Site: brandenburg
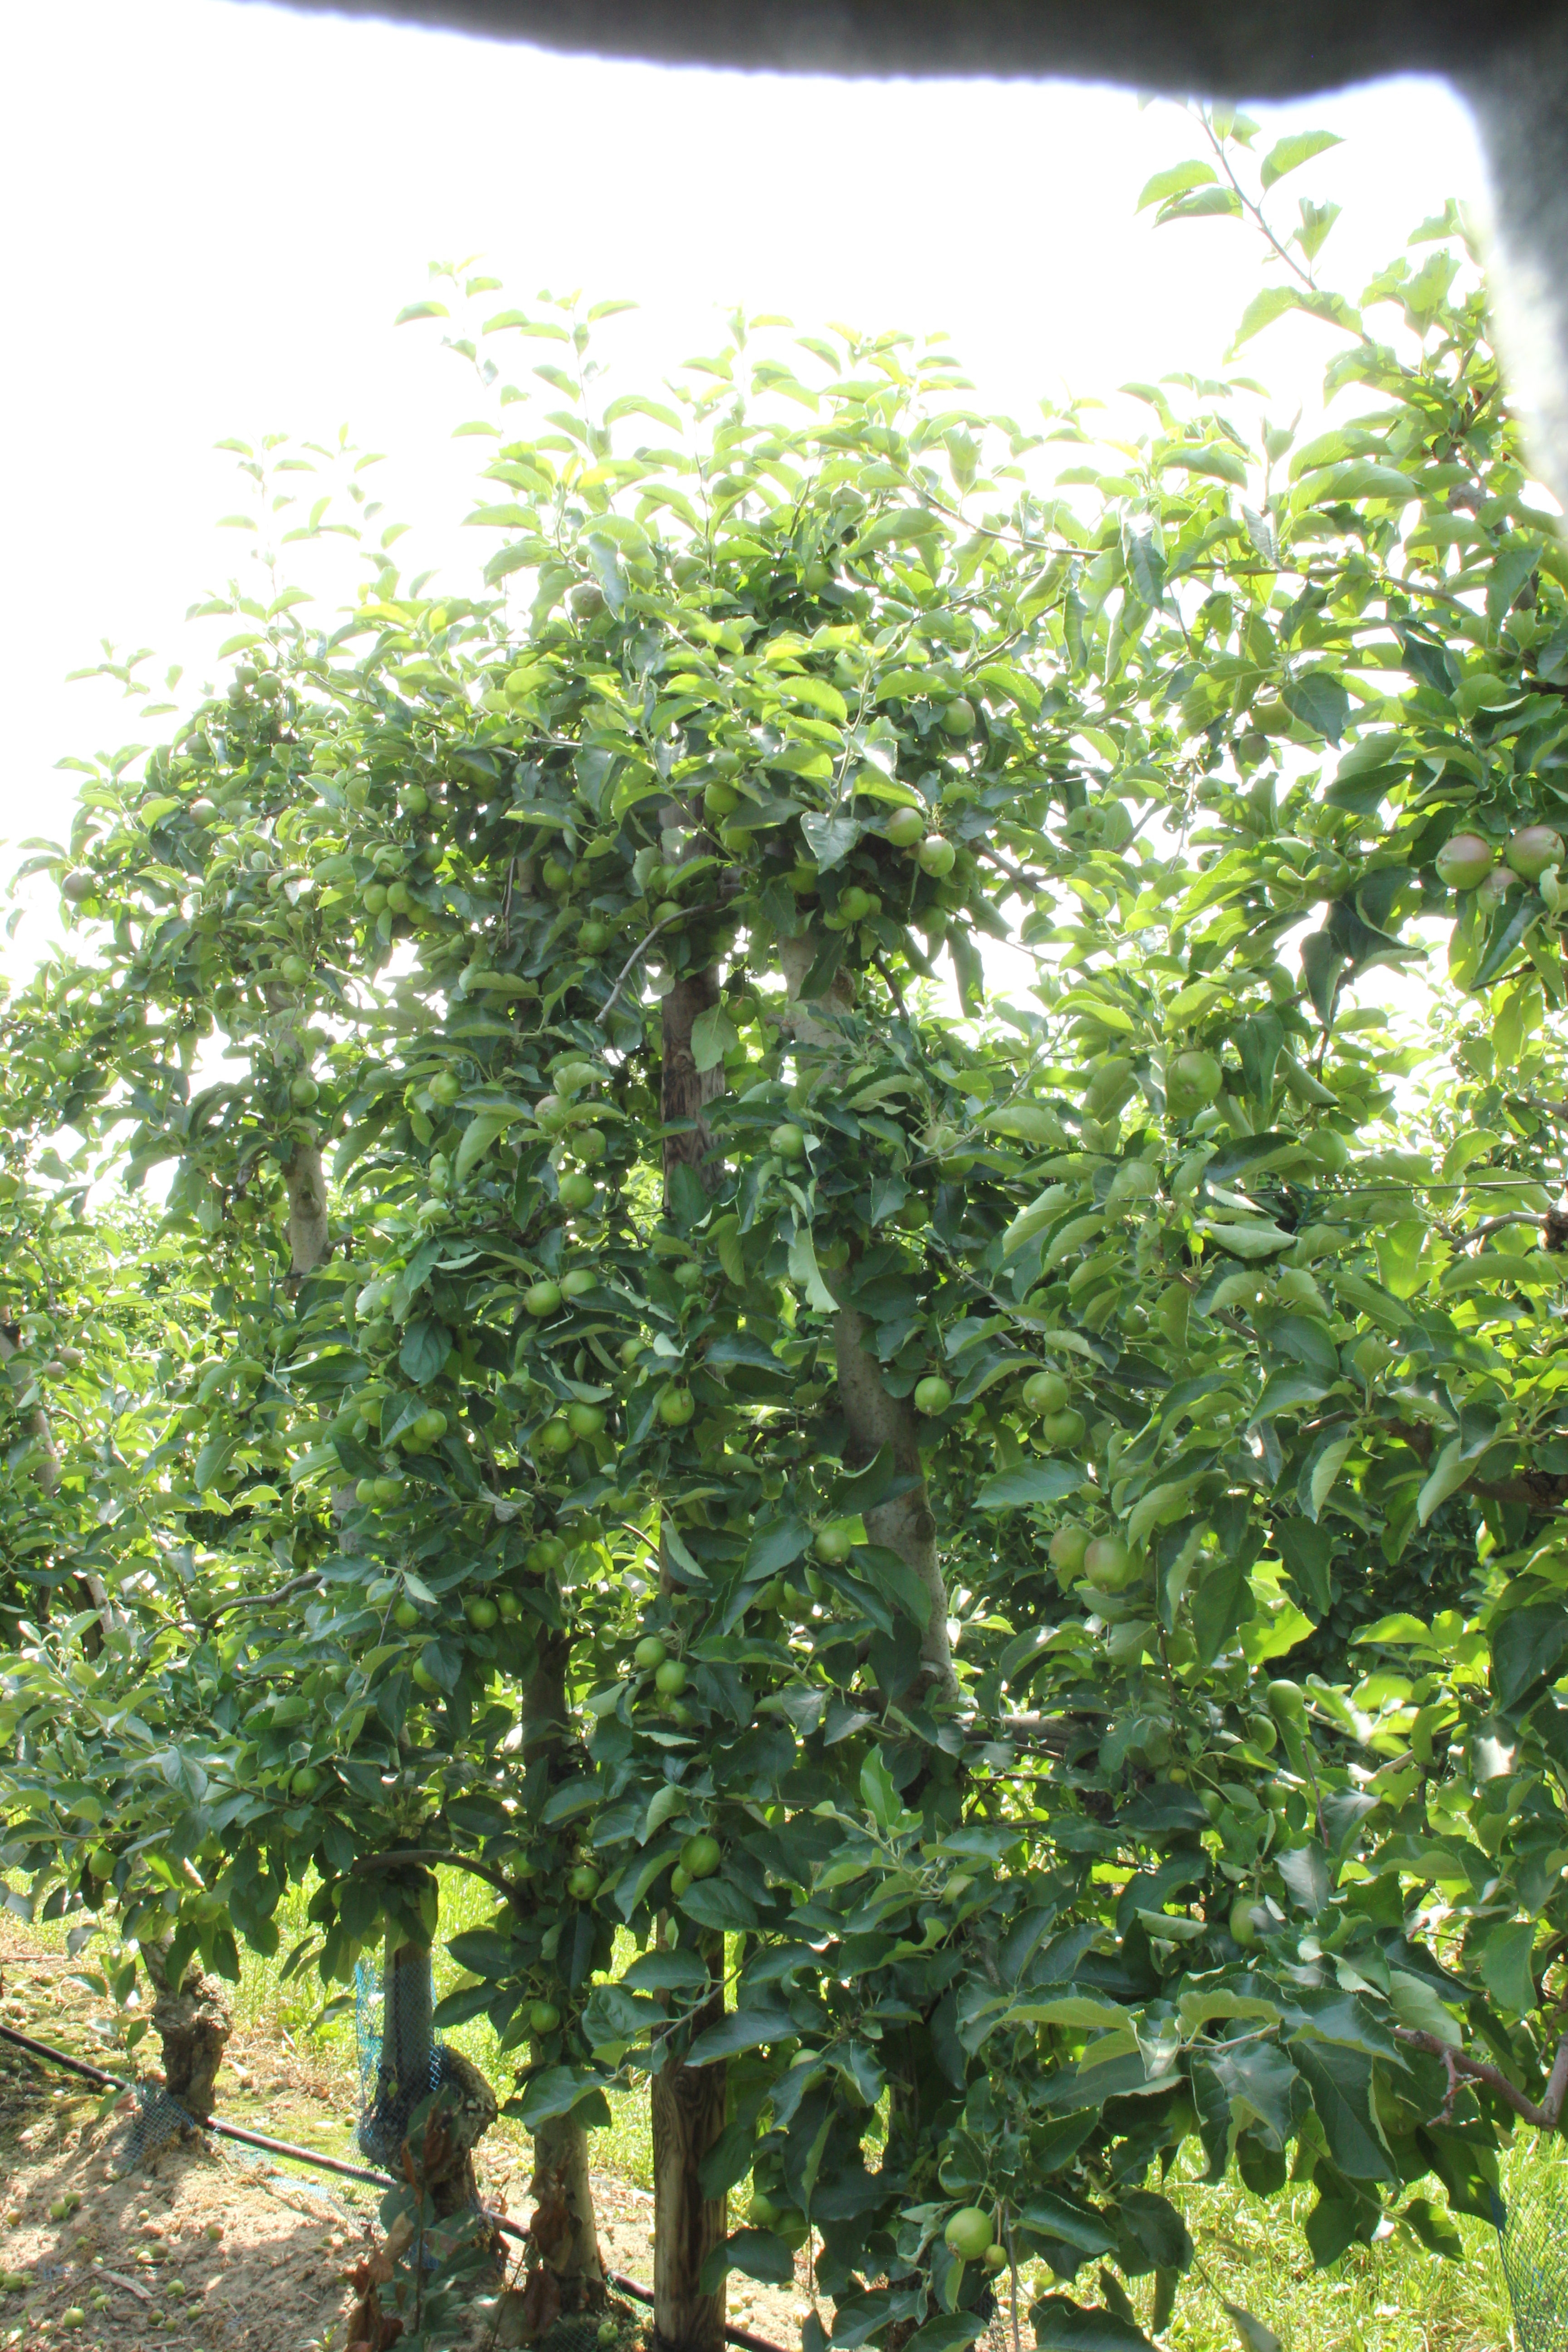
Growth stage (BBCH 74): Development of fruit